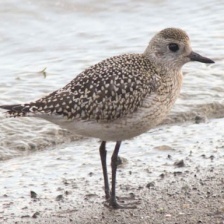
Species: GREY PLOVER
Scientific name: PLUVIALIS SQUATAROLA